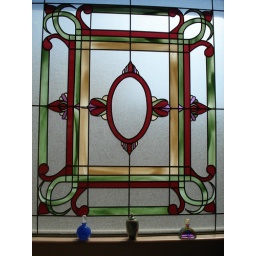
Stained glass window in our bathroom.